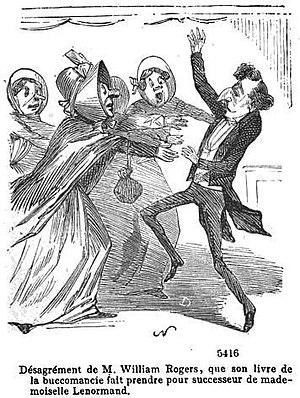
Wolf Benjamin Cohen, dit William Rogers, né le 15 janvier 1818 à Leeuwarden et mort à Paris le 19 juillet 1852, est un dentiste parisien d'origine néerlandaise.